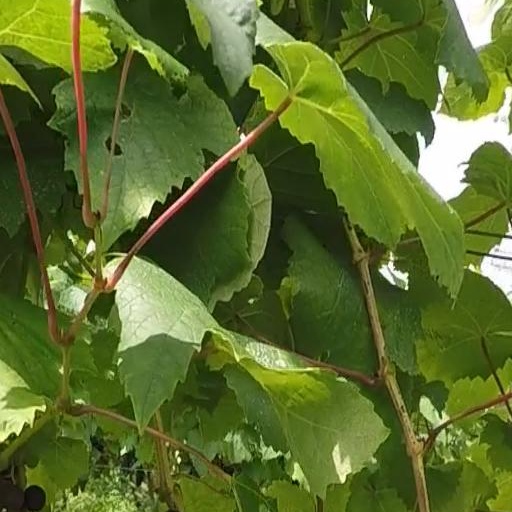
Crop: grape